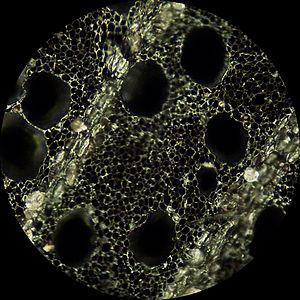
L'anthracologie est une discipline de l'archéobotanique qui repose sur l'étude des bois carbonisés mis au jour en contexte archéologique ou dans des couches naturelles.